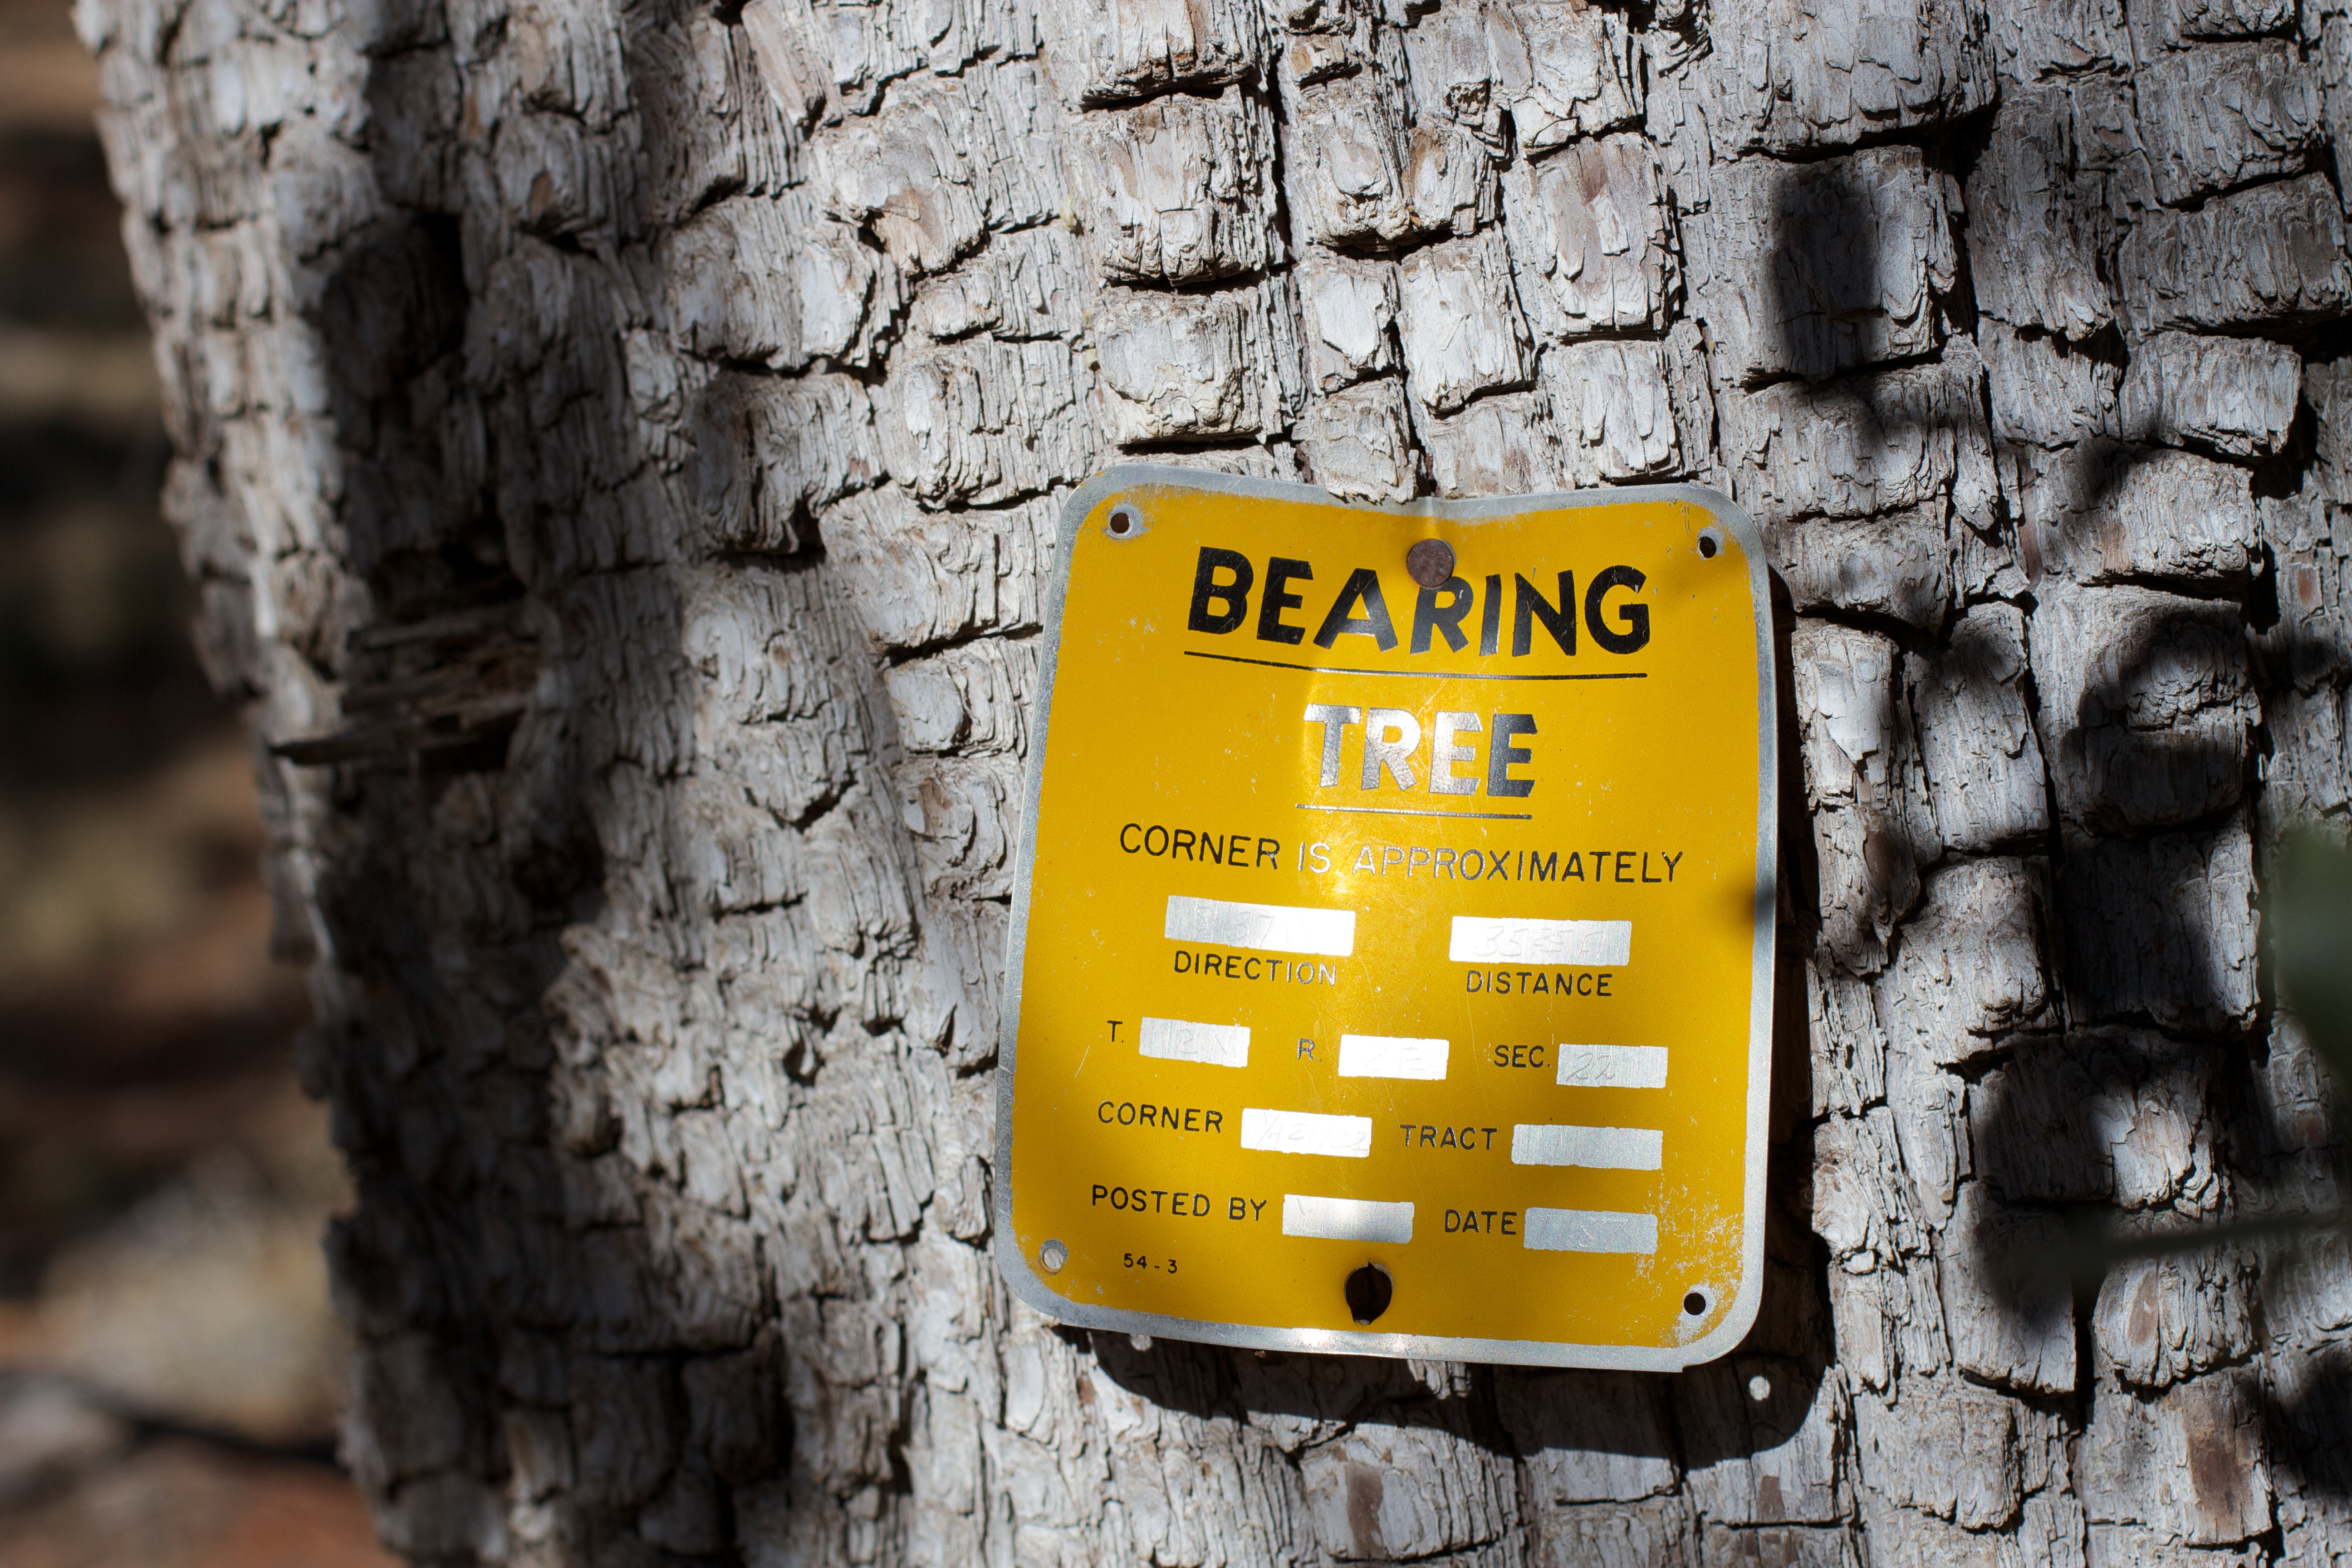
tree, wood, number, wall, sign, yellow, cool image